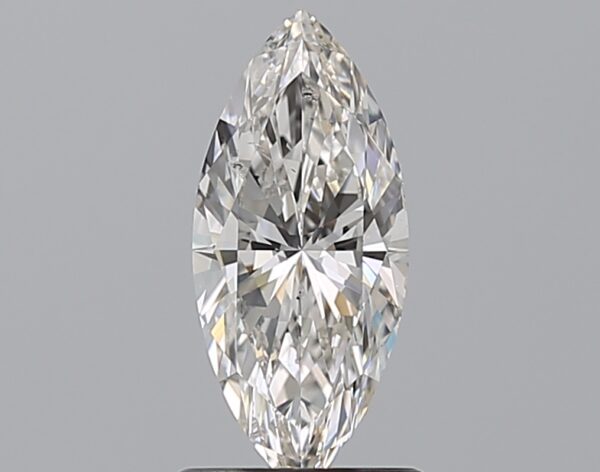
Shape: marquise
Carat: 1
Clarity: SI1
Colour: G
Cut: EX
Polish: EX
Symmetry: EX
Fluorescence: F
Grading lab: GIA
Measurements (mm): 11.23 x 5.03 x 3.09